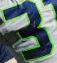
Number: 3